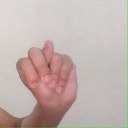
अक्षर: न